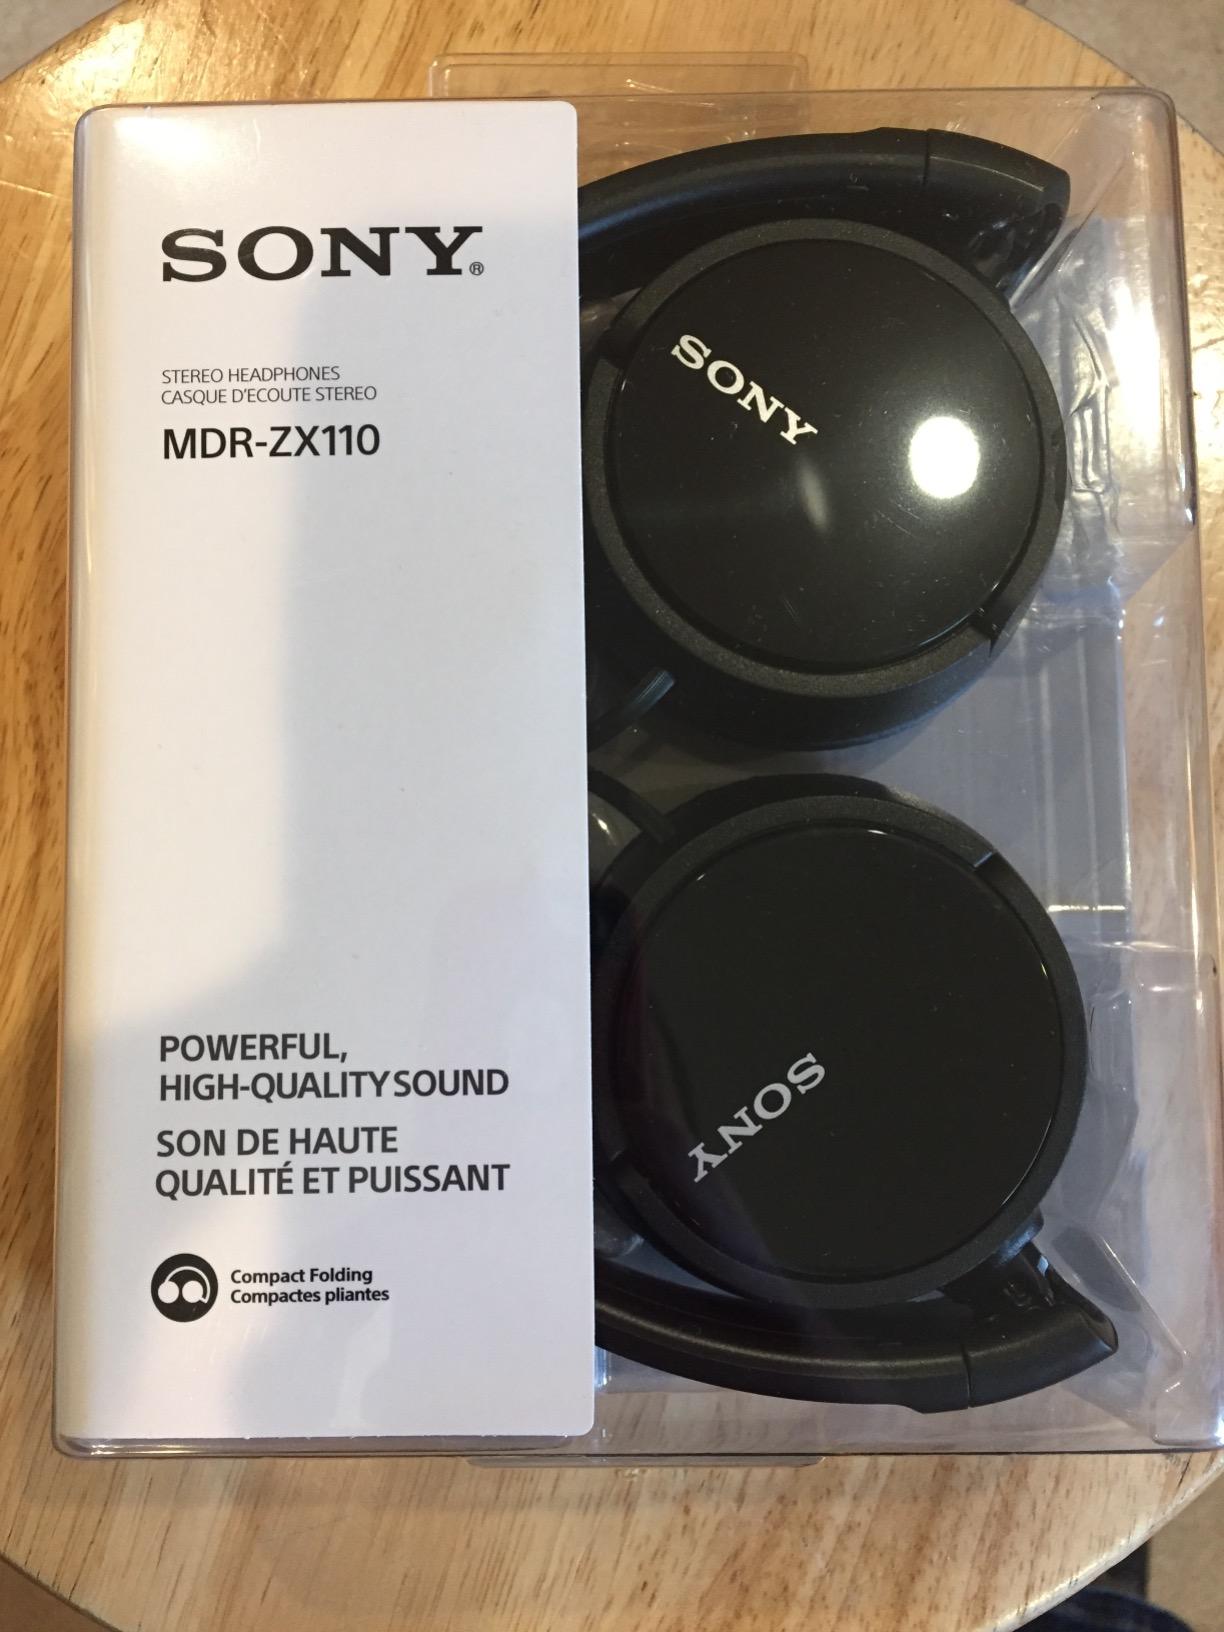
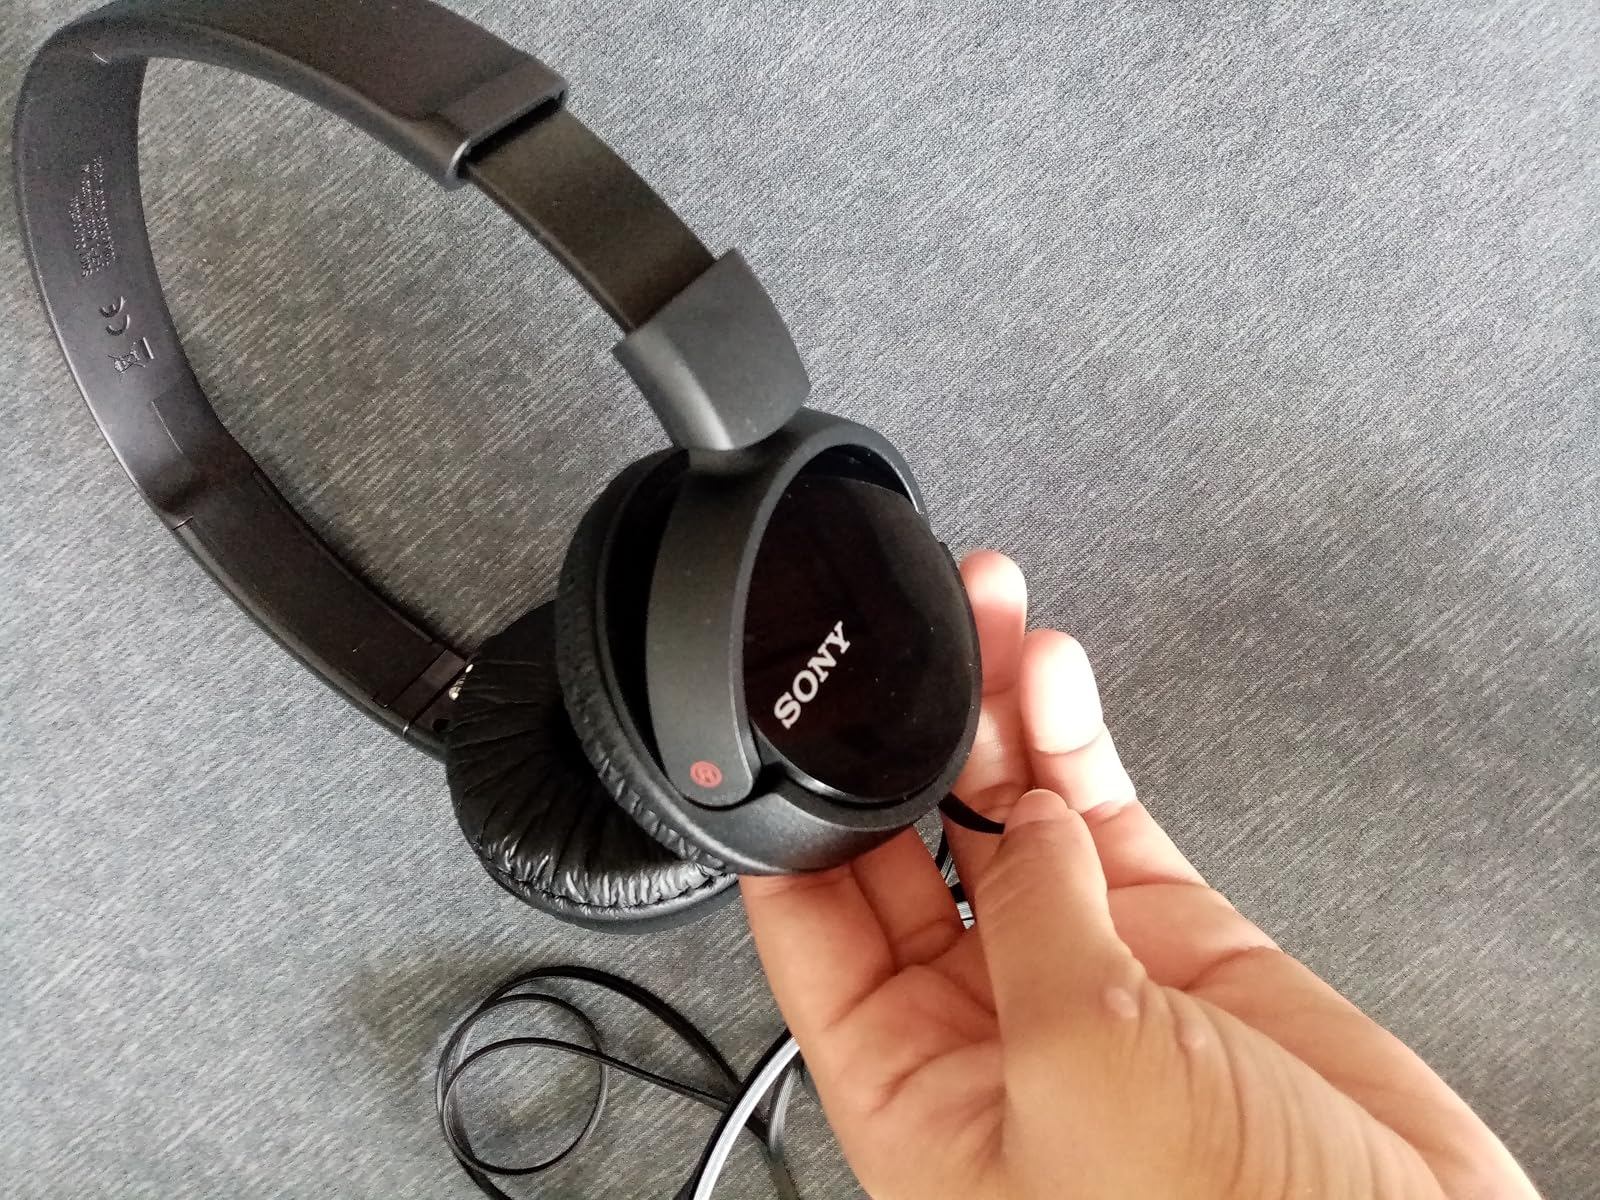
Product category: headphones
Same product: yes